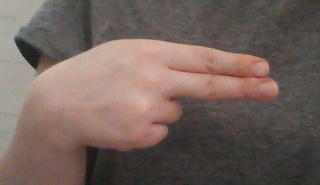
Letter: ain